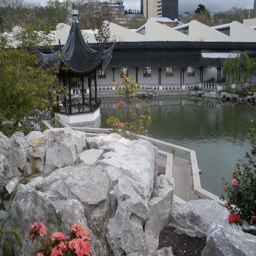
the bridge fits the shape of the rocks